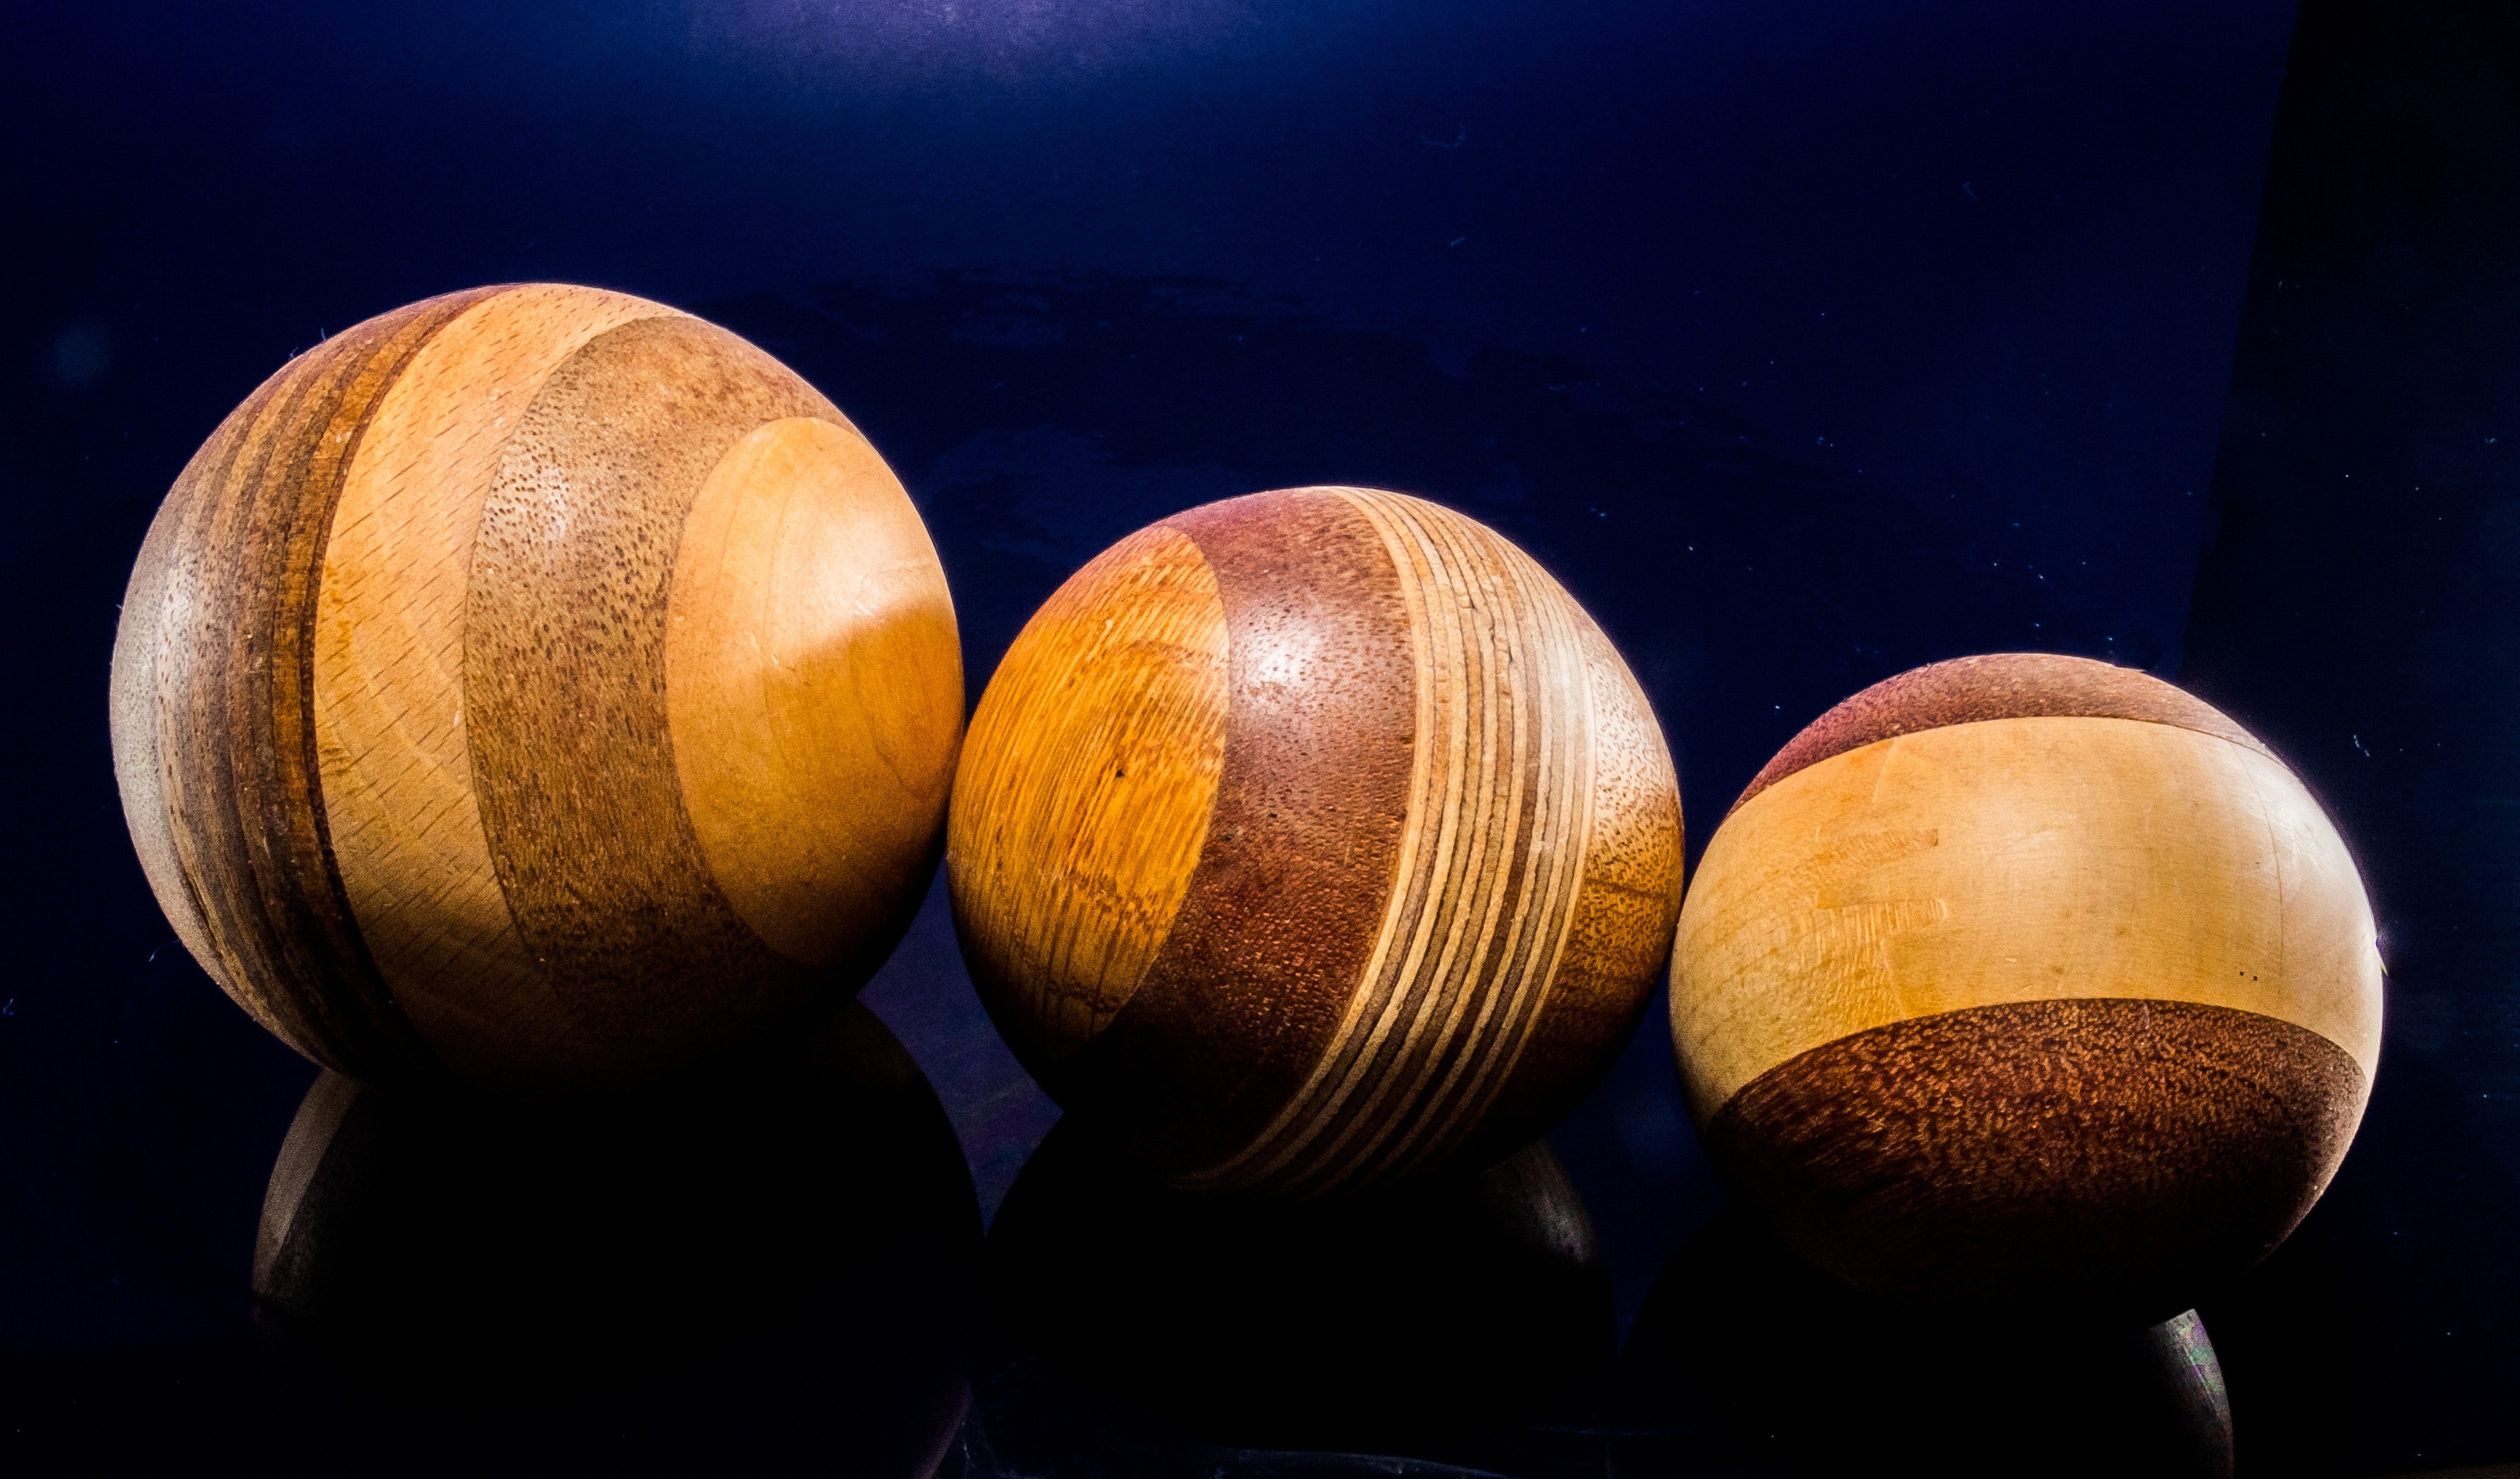
ball, still life photography, wood, sphere, stock photography, games